The Yawhg

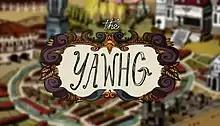

The Yawhg is a role-playing adventure game created by Damian Sommer and Emily Carroll. The game was released for Windows on May 30, 2013.